Vanasundari

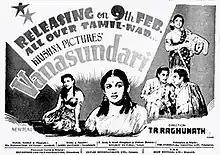
Theatrical release poster

Vanasundari is a 1951 Indian Tamil-language film directed by T. R. Raghunath, starring P. U. Chinnappa, T. R. Rajakumari, T. S. Balaiah and S. Varalakshmi. It was released on 9 February 1951.